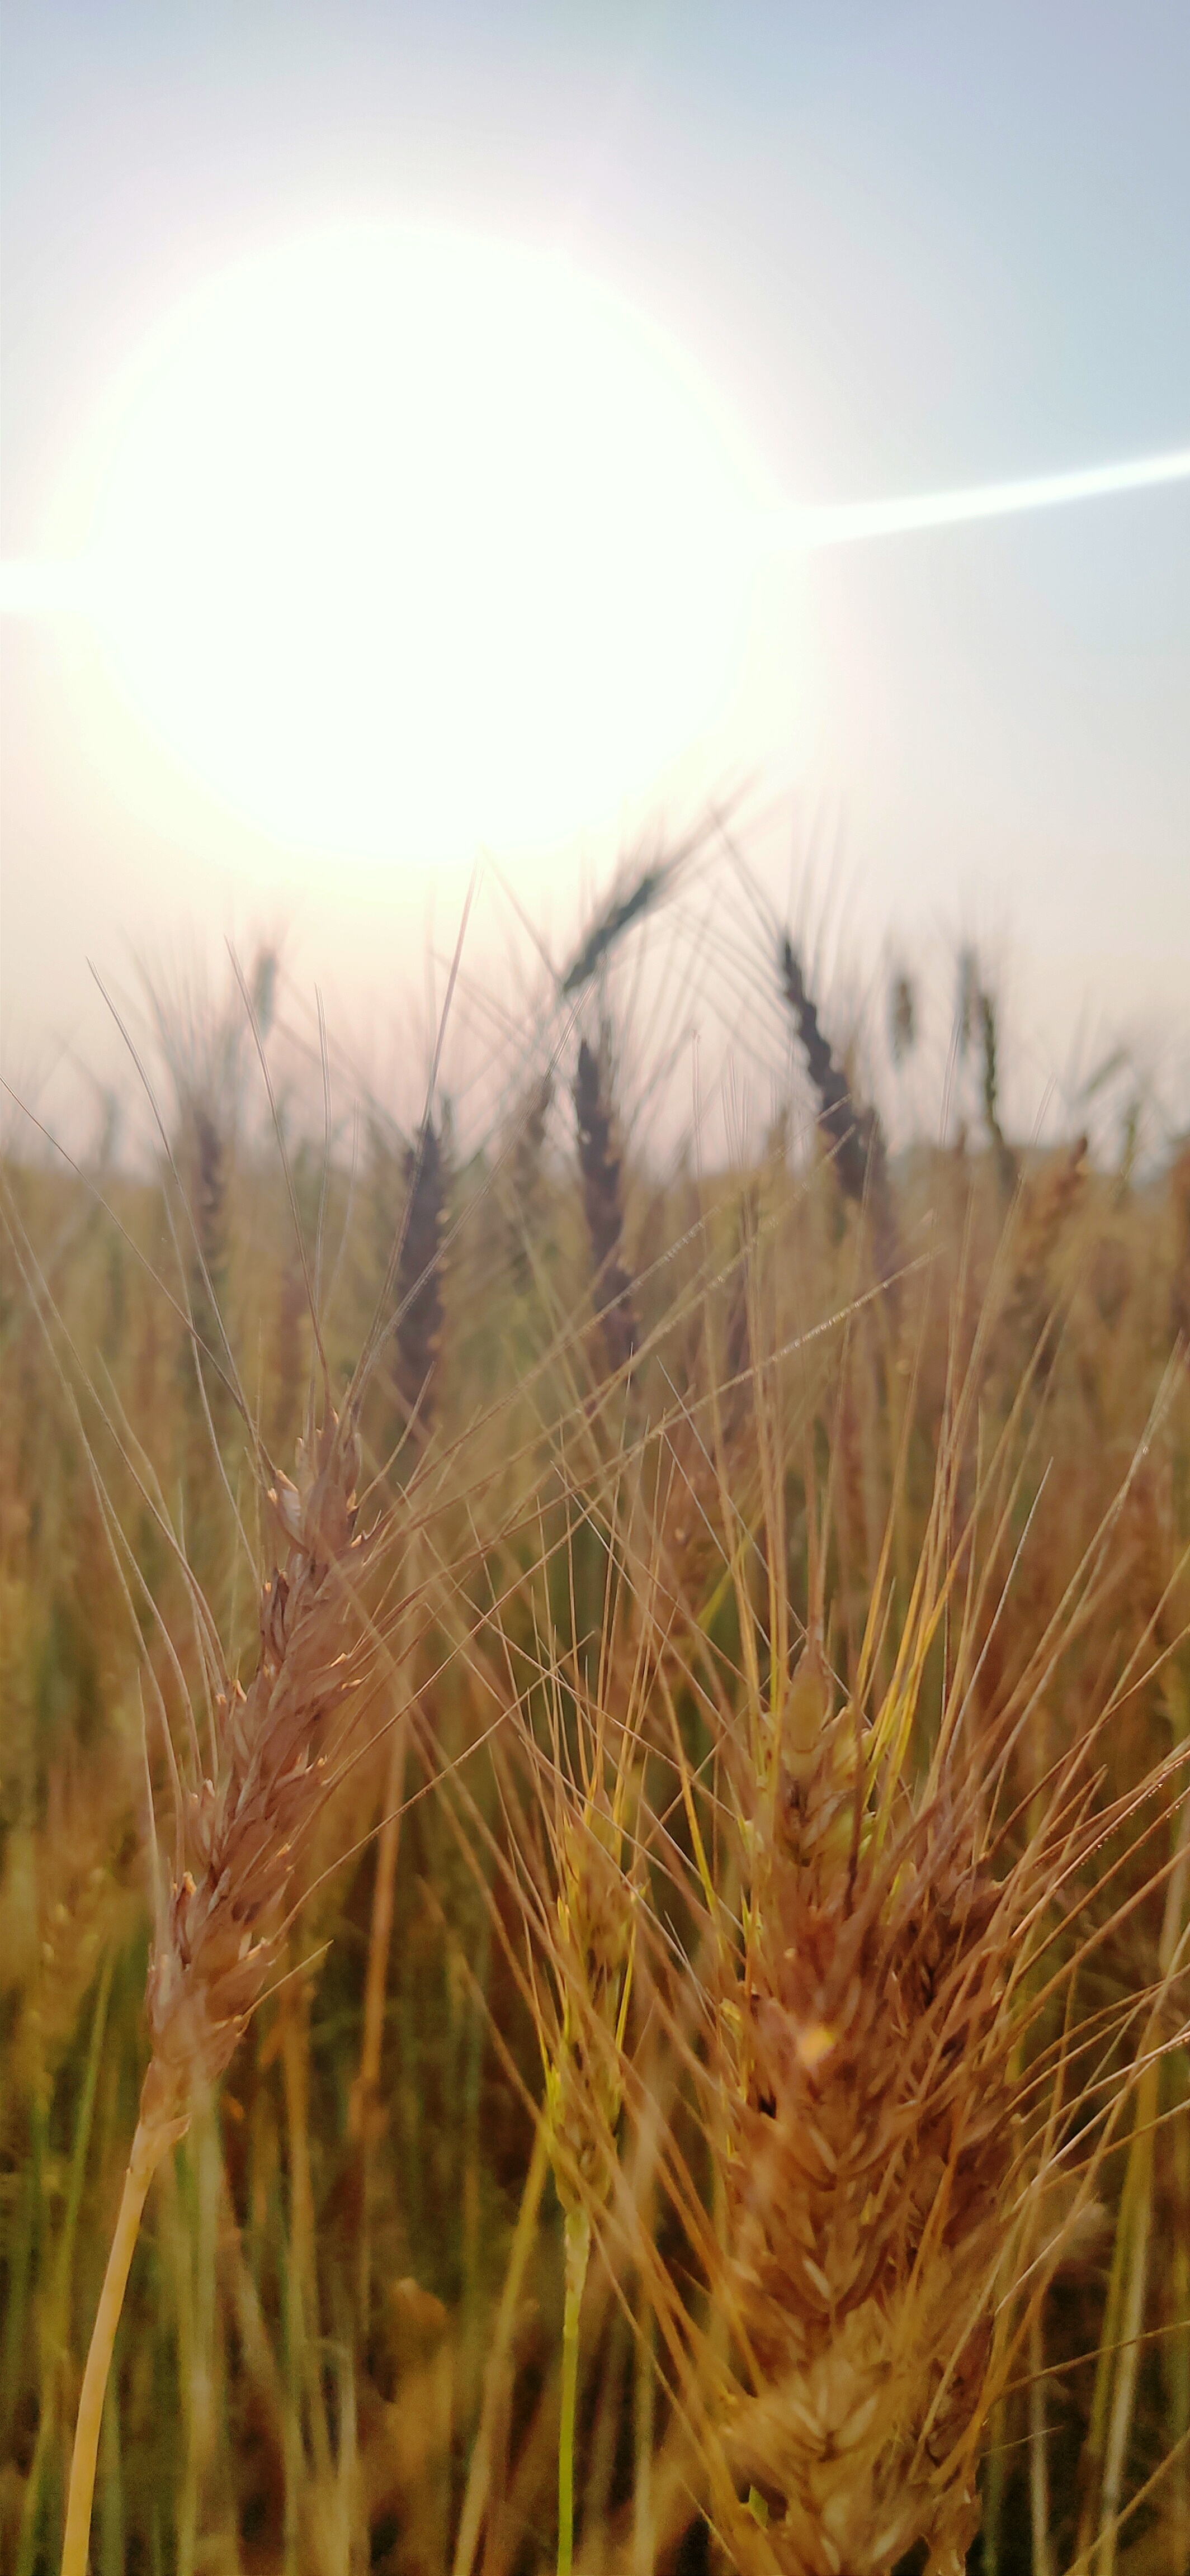
sunlight, nature, grass, field, rye, grain, atmospheric phenomenon, barley, plant, grass family, food grain, sky, crop, morning, wheat, hordeum, prairie, phragmites, grassland, cereal, malt, einkorn wheat, plain, agriculture, poales, photography, emmer, Khorasan wheat, durum